Lyman Pierson Powell

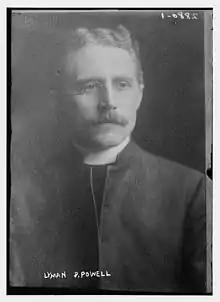
Powell, 1910–1915

Lyman Pierson Powell (September 21, 1866 - February 10, 1946) was an American Episcopal clergyman and college president. Powell was originally a critic of Christian Science but later became a sympathizer and wrote an authorized biography of its founder.